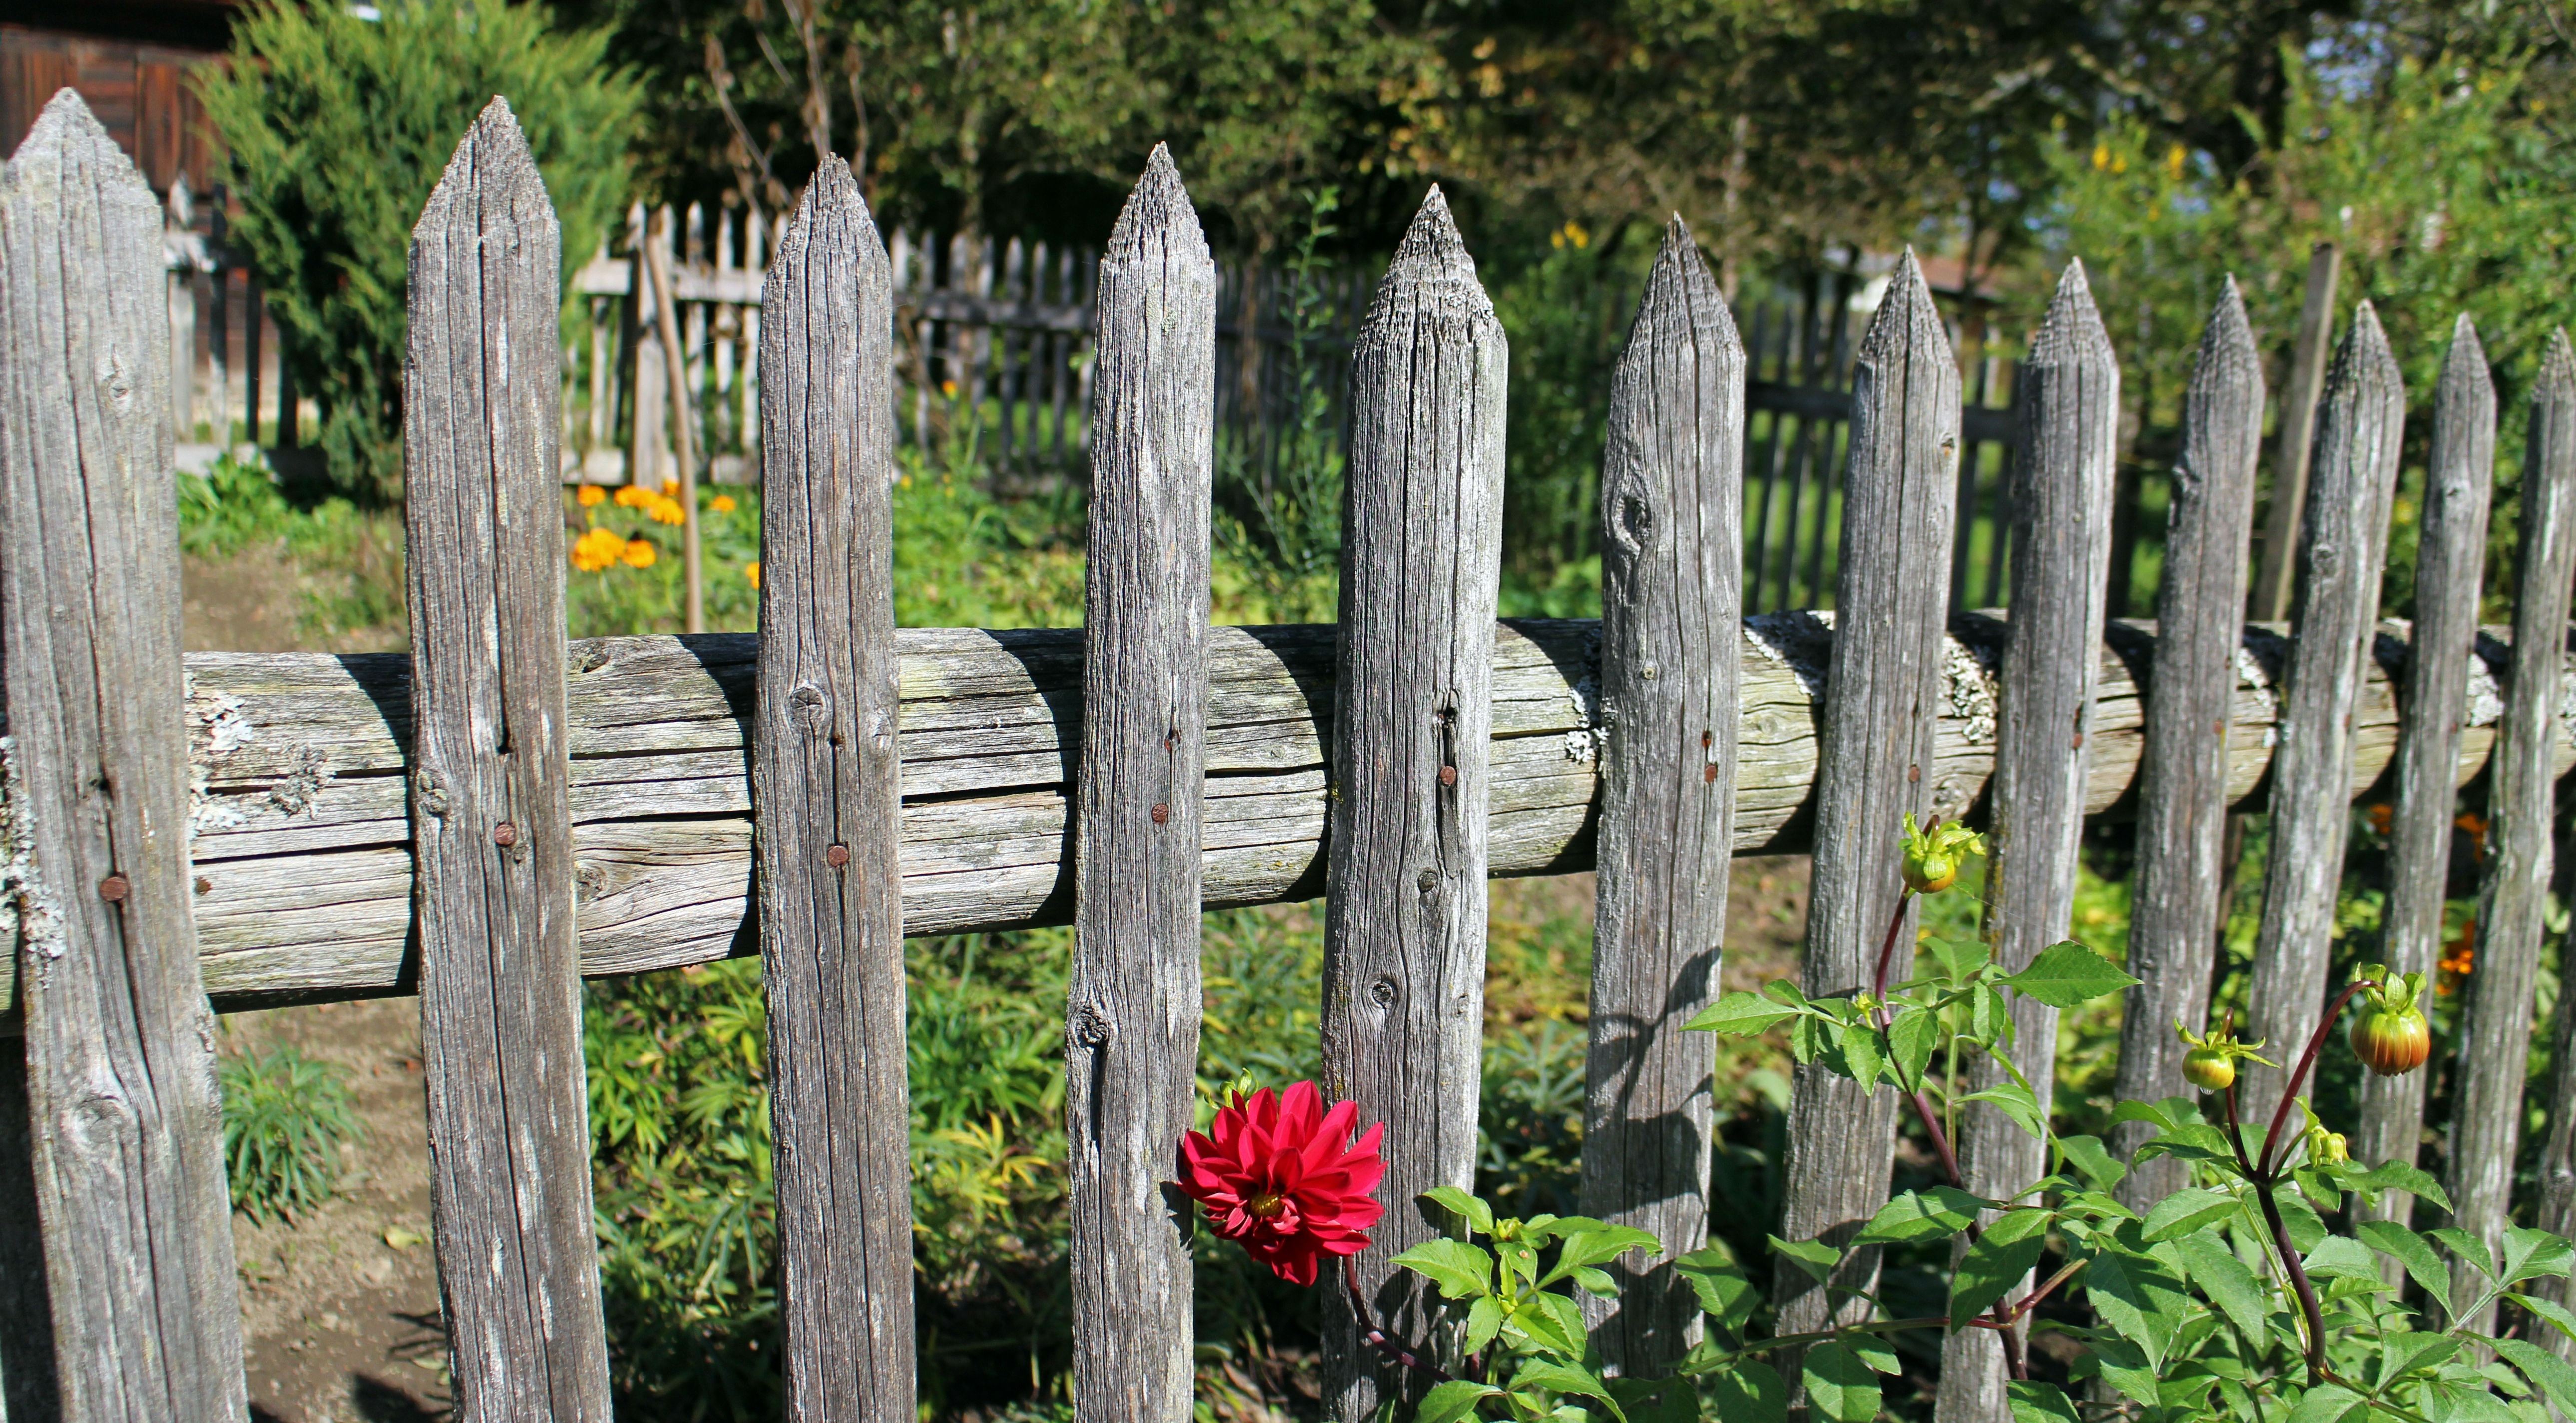
tree, fence, plant, wood, flower, botany, garden, picket fence, shrub, protection, protect, limit, garden fence, demarcation, wood fence, flowering plant, paling, land plant, outdoor structure, home fencing